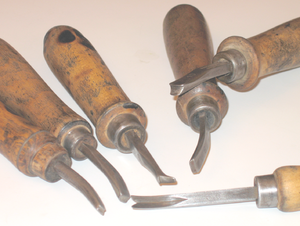
Gouges de bottier, pour travailler le cuir source familiale / photo Dominique grassigli
Un cordonnier est une personne qui fabrique ou répare des chaussures.
Une gouge de bottier est un outil servant à couper le cuir. Le tranchant profilé permet de donner une forme à la tranche de la semelle, c'est un outil de finition, utilisé par un bottier ou cordonnier.